Maginot Line

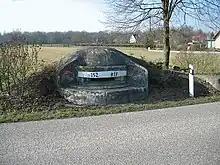

These were located on hills that provided a good view of the surrounding area. Their purpose was to locate the enemy, direct and correct the indirect fire of artillery, and report on the progress and position of critical enemy units. These are large reinforced buried concrete bunkers, equipped with armoured turrets containing high-precision optics, connected with the other fortifications by field telephone and wireless transmitters (known in French by the acronym T.S.F., "Télégraphie Sans Fil").